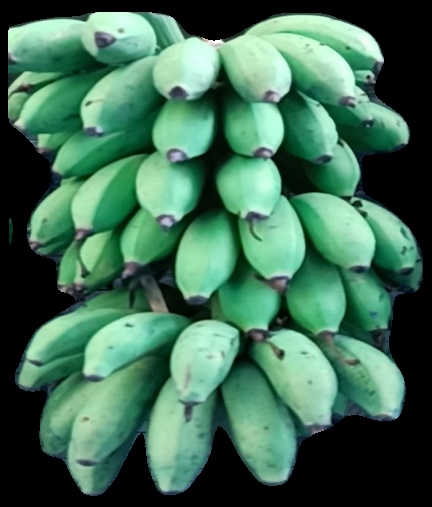
Variety: rasbale
Grade: grade2